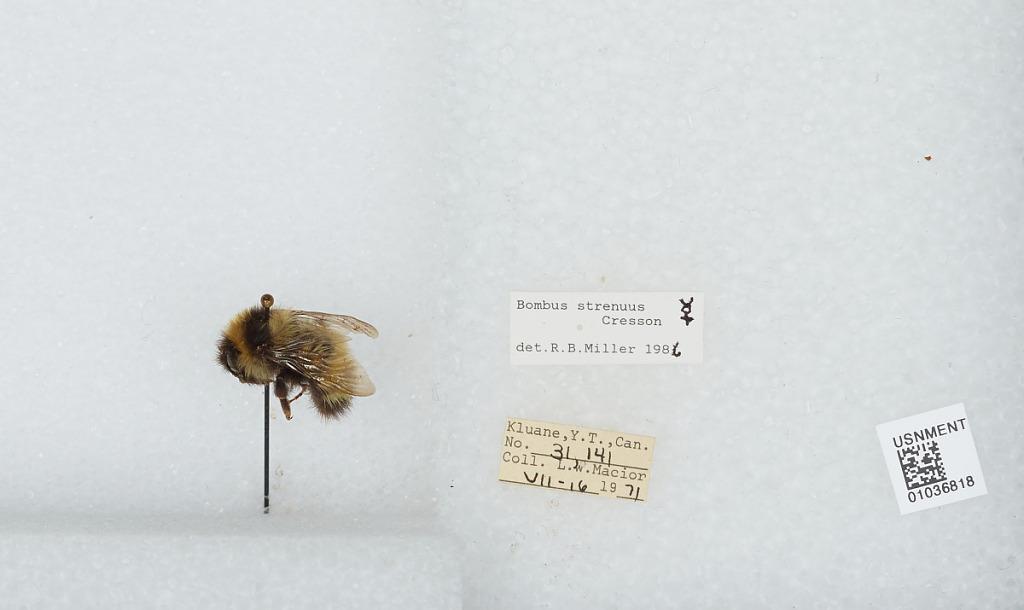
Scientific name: Bombus (Alpinobombus) neoboreus Sladen
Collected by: L. Macior
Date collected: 1971-7-16
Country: Canada
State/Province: Yukon Territory
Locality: Kluane
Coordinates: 60.75, -139.5
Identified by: Miller, R. B.